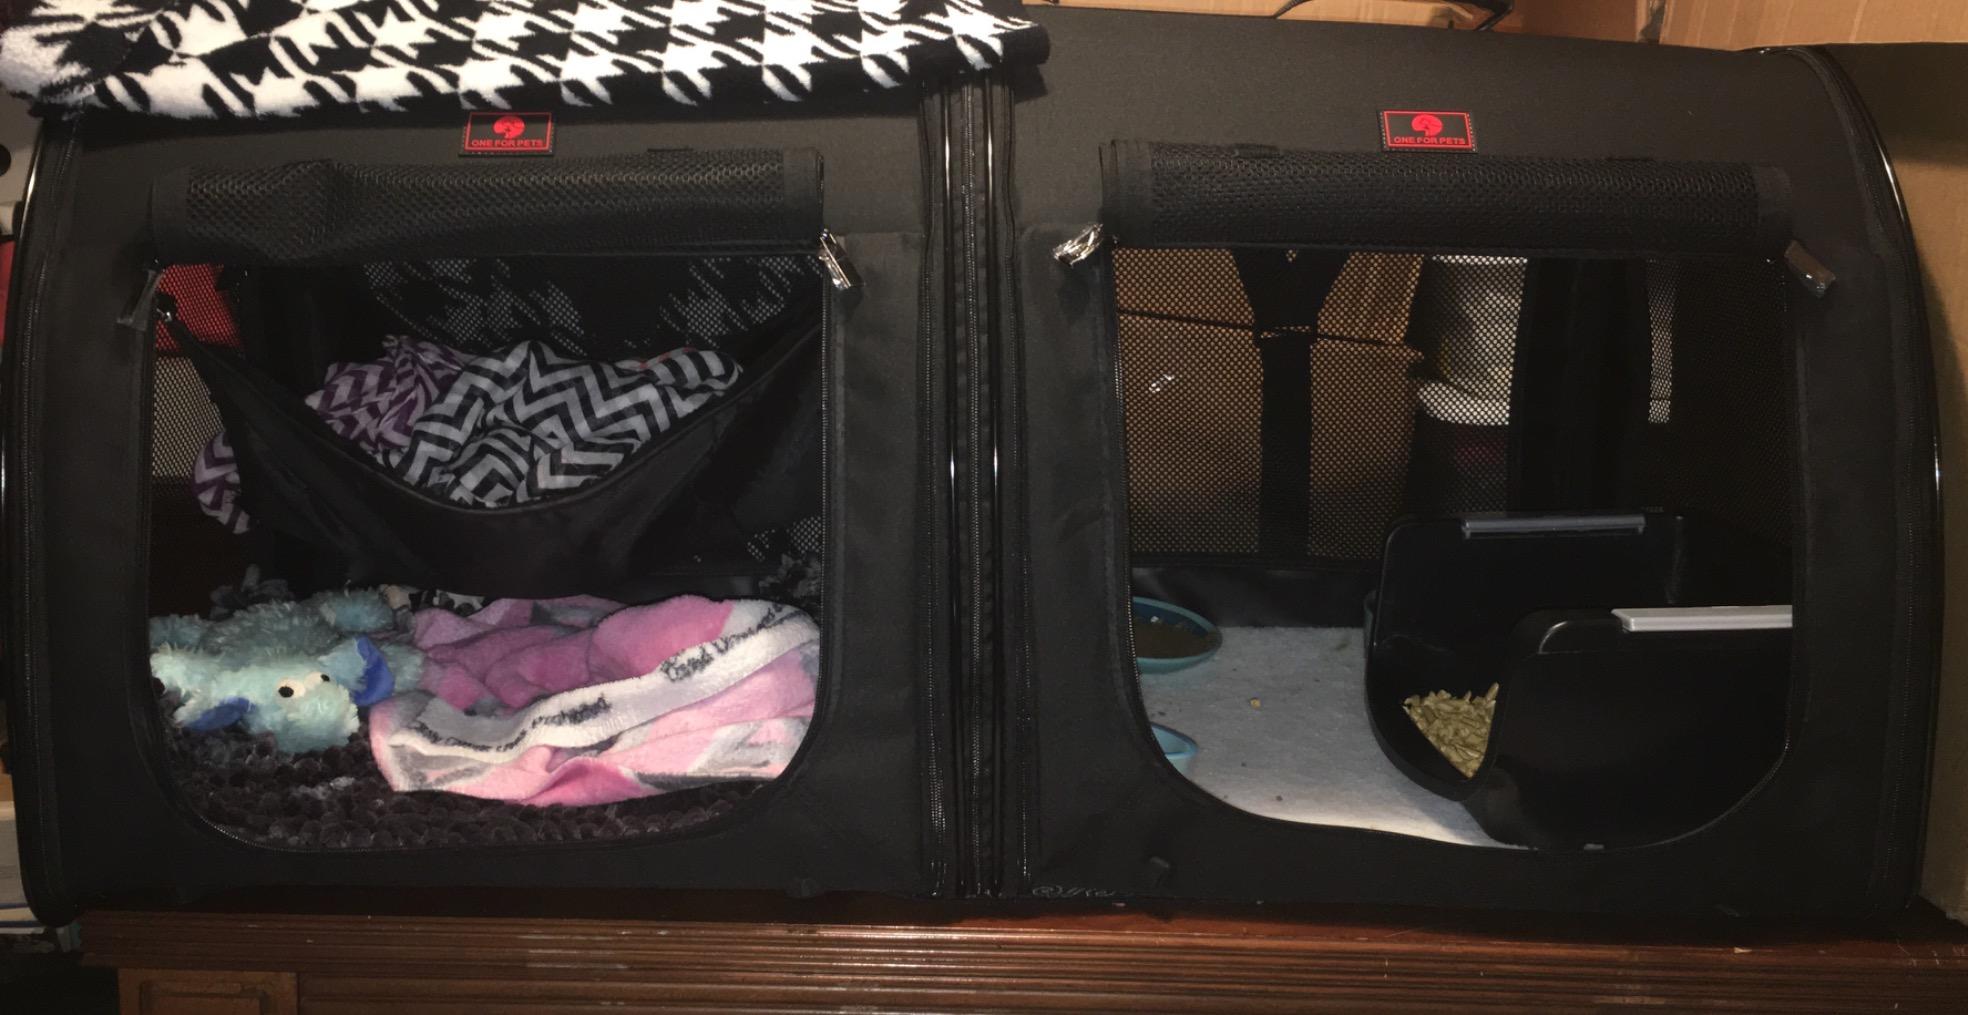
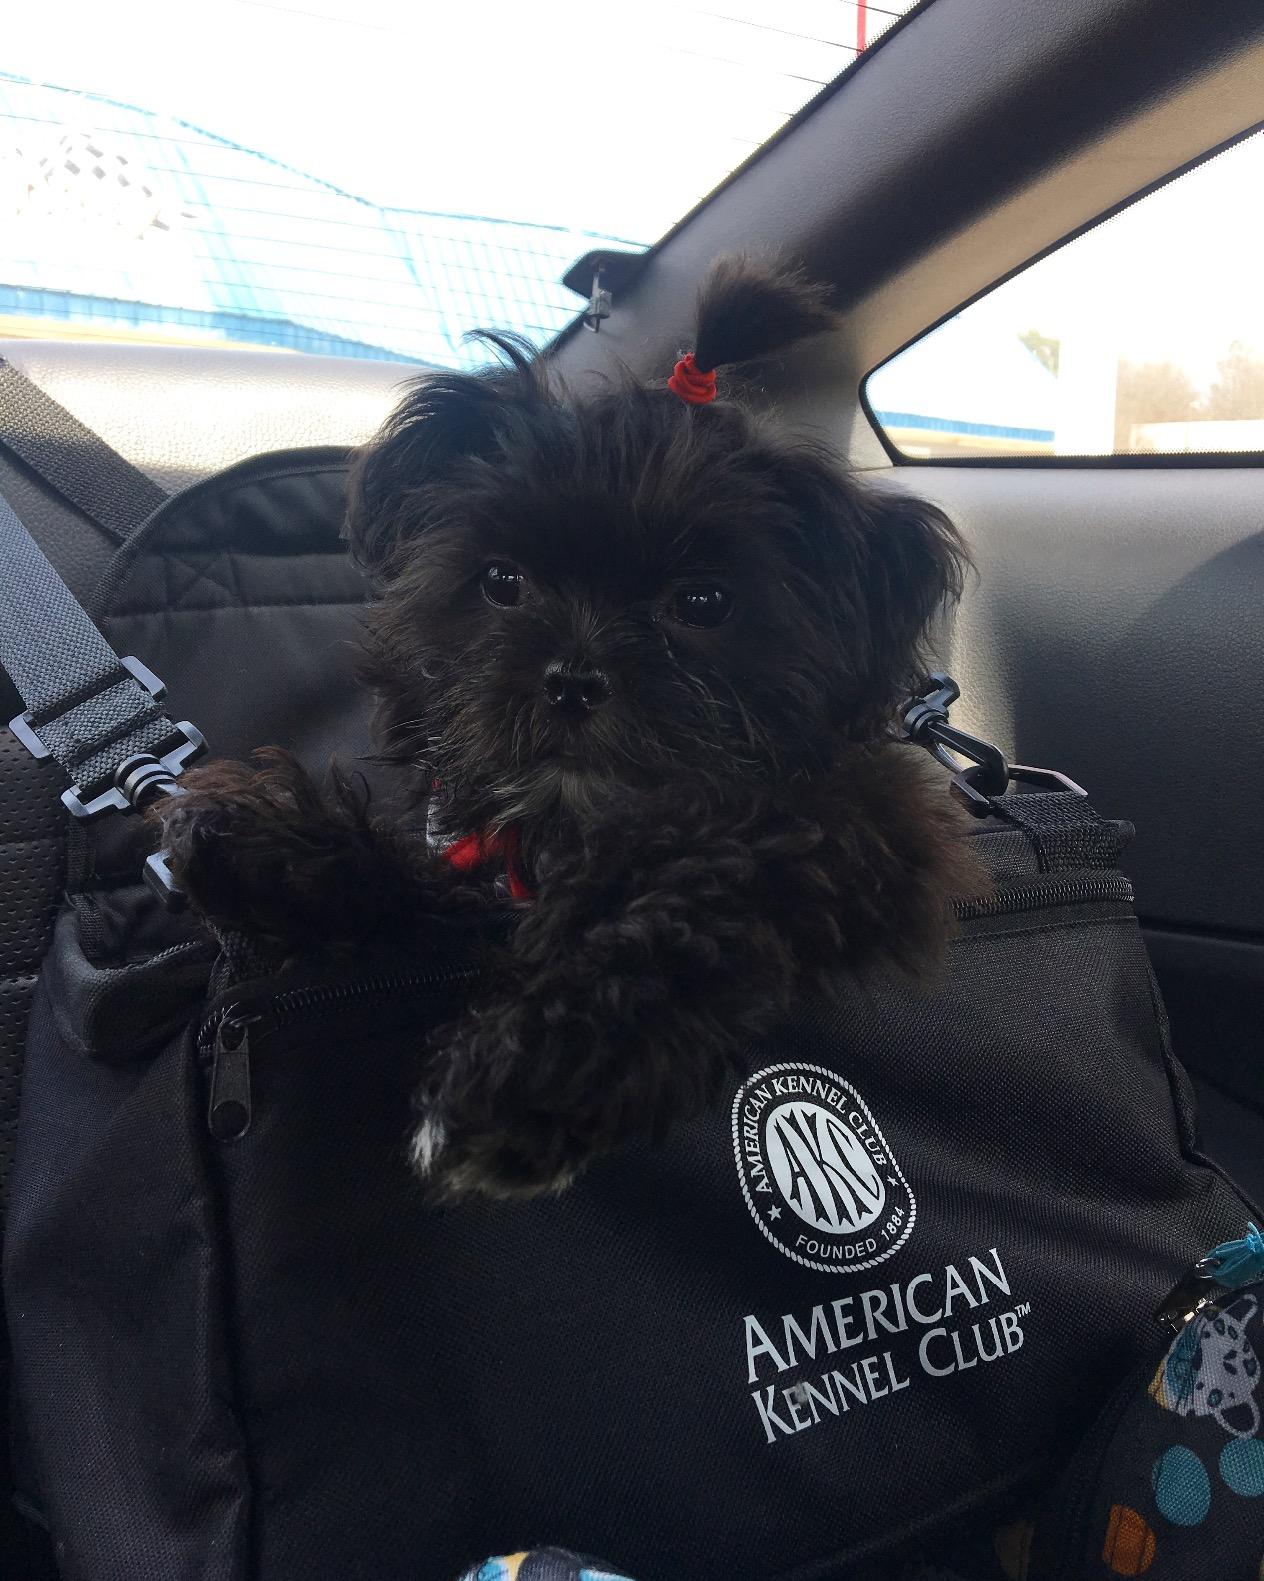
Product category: items_kennel
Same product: no